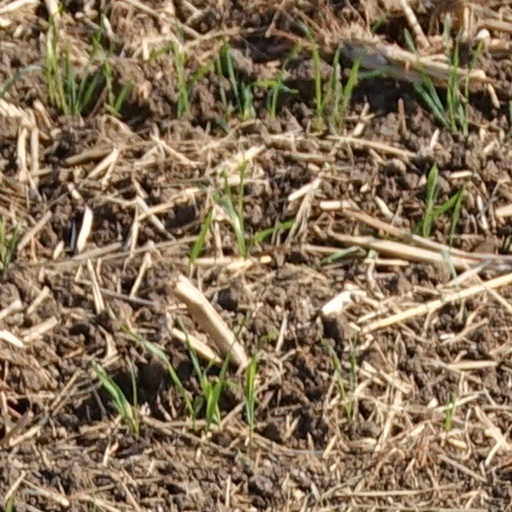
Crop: wheat